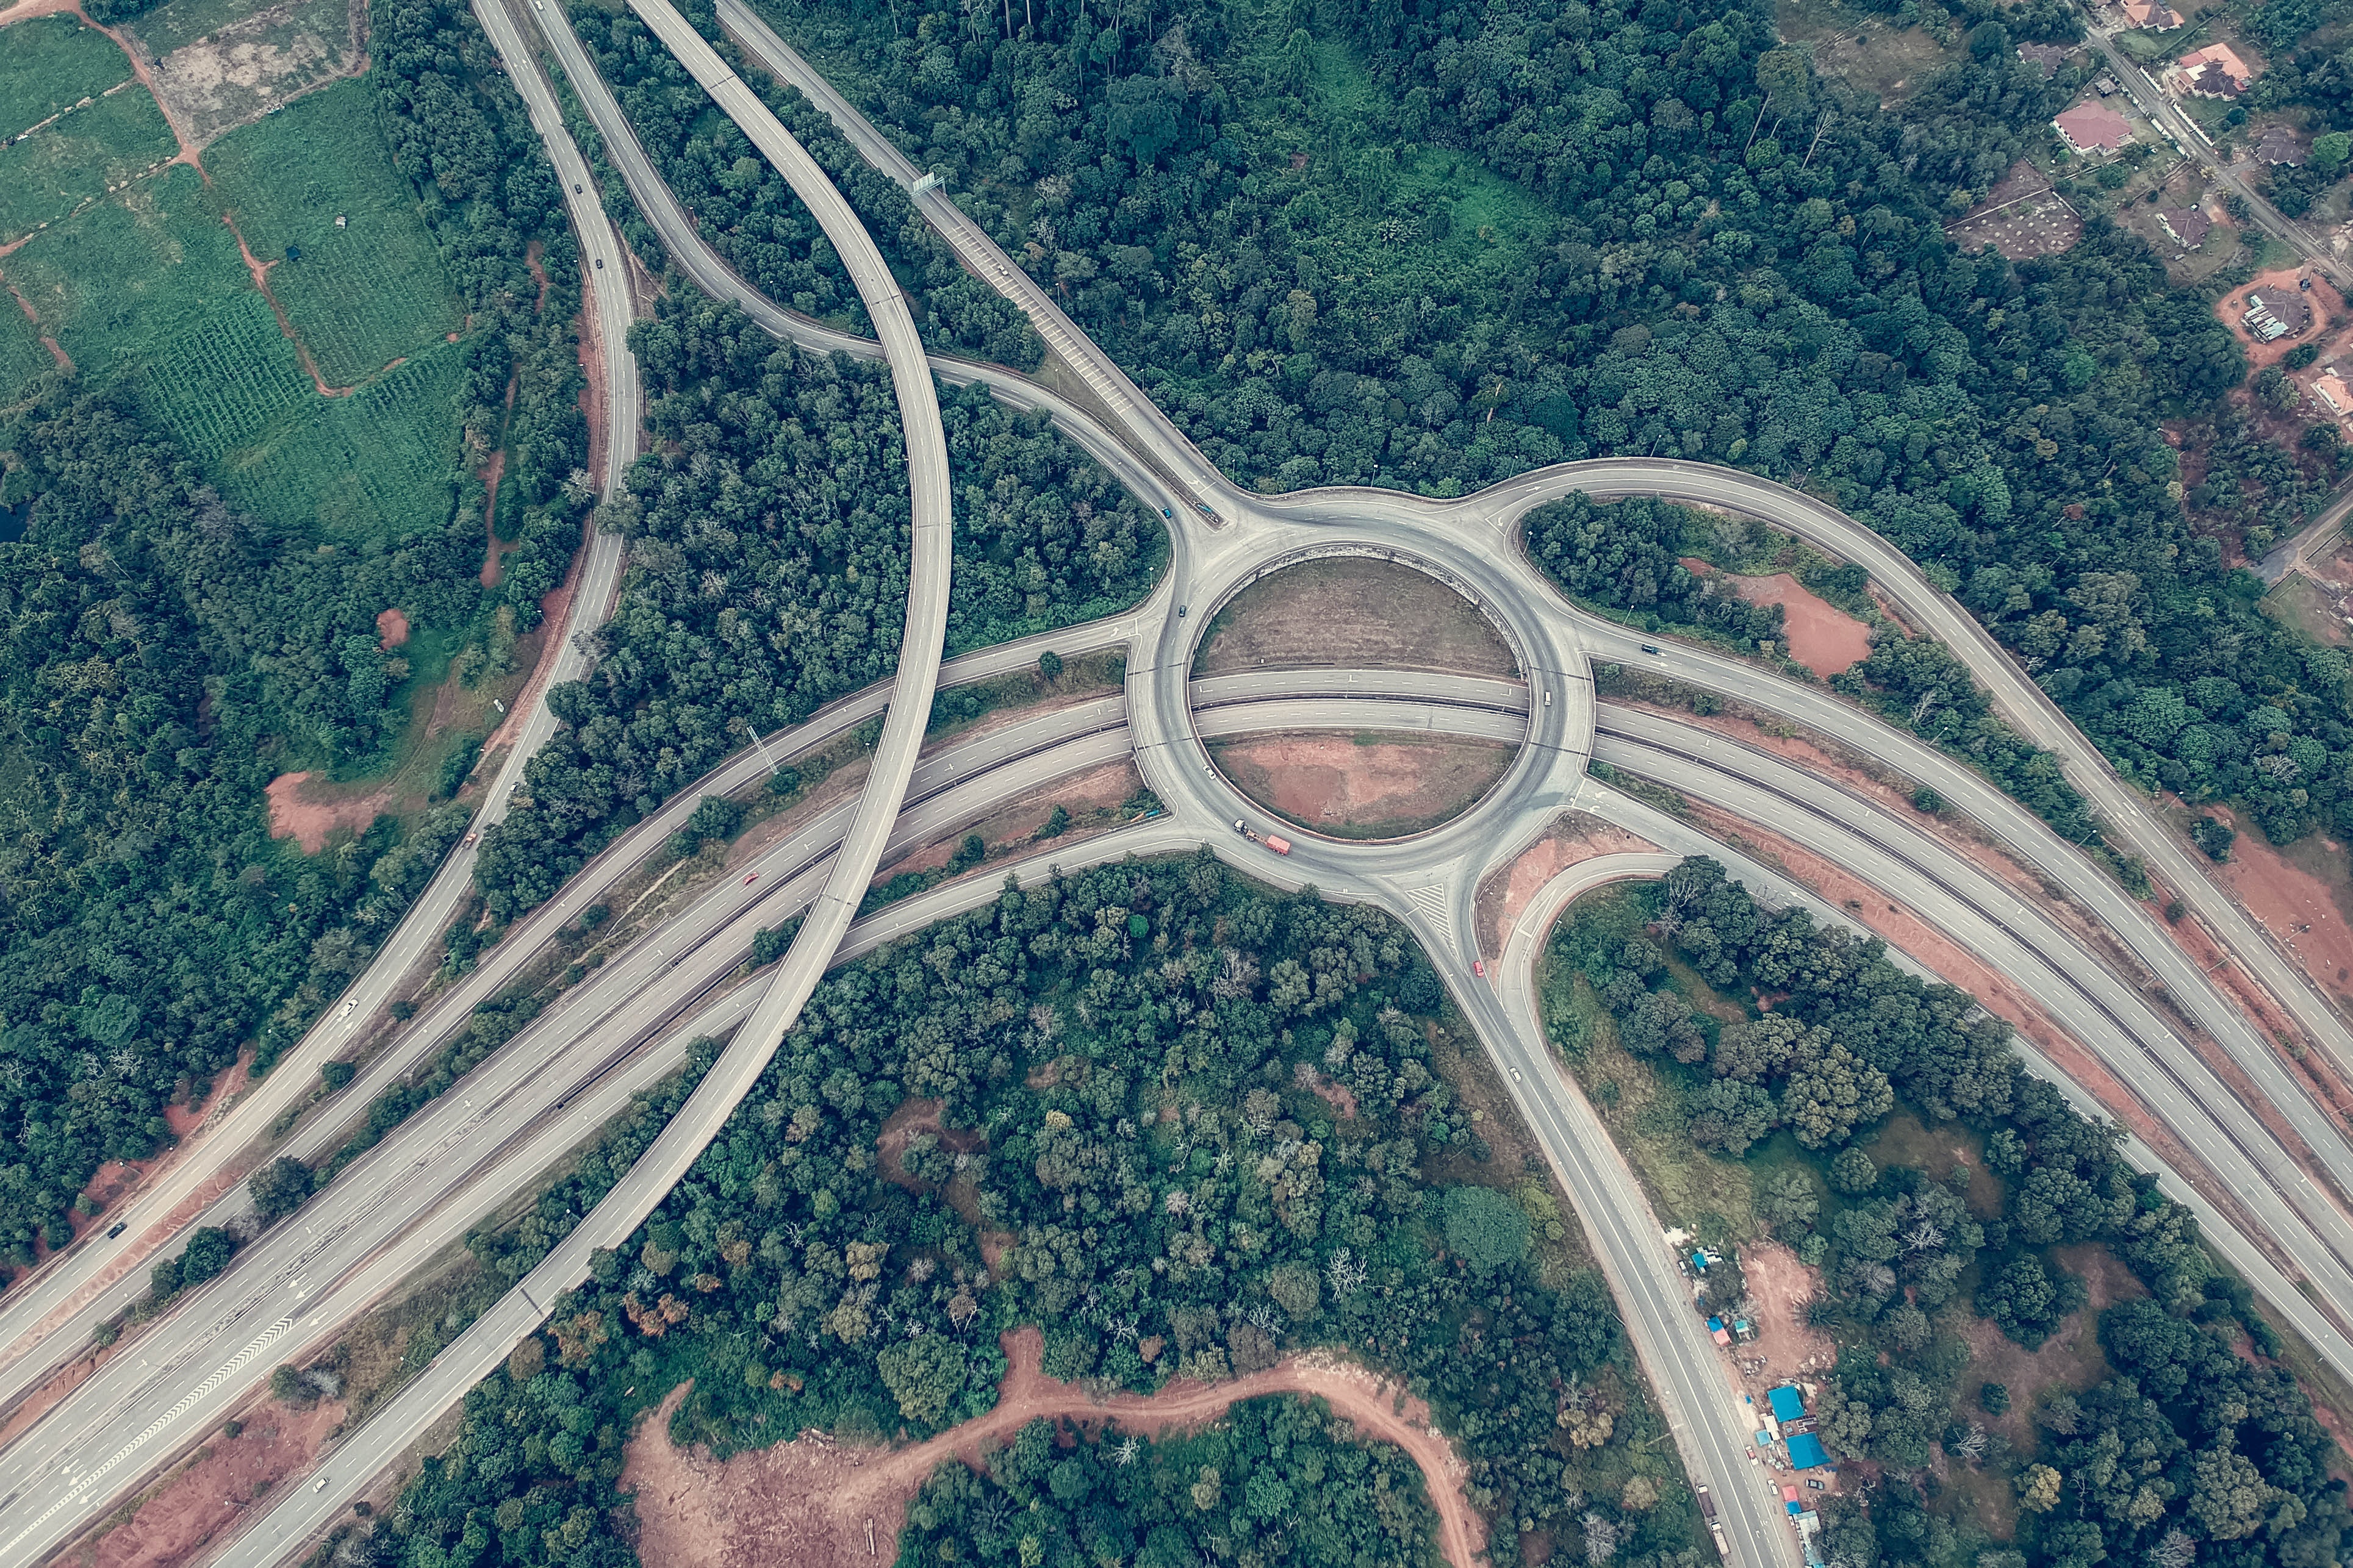
aerial photography, junction, intersection, road, freeway, highway, bird's eye view, infrastructure, thoroughfare, street, architecture, photography, lane, landscape, urban design, nonbuilding structure, road surface